Charles Nicholson (flautist)

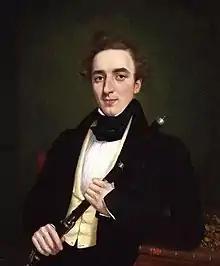

Charles Nicholson (1795–1837), was a Liverpool-born flautist and composer, who performed regularly in London. He was soloist at many of the Philharmonic Society Concerts from 1816-1836, and first flautist with the principal theater orchestras. He toured extensively in Britain, but never on the Continent. Besides giving classes to many students, he wrote tutors for flute-playing which were published throughout the 19th century.